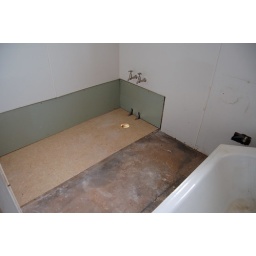
New floor is installed and wall lining under bath.